Tausūg people

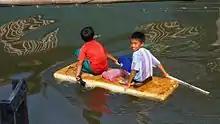
Tausūg refugee children on the water.

The Tausūg in Sulu fought against the Japanese occupation of Mindanao and Sulu during World War II and eventually drove them out. The Commonwealth sought to end the privileges the Muslims had been enjoying under the earlier American administration. Muslim exemptions from some national laws, as expressed in the administrative code for Mindanao, and the Muslim right to use their traditional Islamic courts, as expressed in the Moro Board, were ended. It was unlikely that the Muslims, who have had a longer cultural history as Muslims than the Filipinos as Christians, would surrender their identity. This incident contributed to the rise of various separatist movements – the Muslim Independence Movement (MIM), Ansar El-Islam, and Union of Islamic Forces and Organizations (Che Man 1990:74–75).Founders of the Ansarul Islam were Capt.Kalingalan Caluang, Rashid Lucman, Salipada Pendatun, Domocao Alonto, Hamid Kamlian, Udtog Matalam, Atty. Macapantun Abbas Jr.In 1969, the Moro National Liberation Front (MNLF) was founded on the concept of a Bangsa Moro Republic by a group of educated young Muslims.The Chief Minister of Sabah by then was Tun Mustapha, he was like a brother and had good relations with Kalingalan “Apuh Inggal” Caluang. Through Tun Mustapha's help, the first fighters of MNLF(Like Al Hussein Caluang) were trained in Sabah after staying in Luuk, Sulu(which is now Kalingalan Caluang). Nur Misuari became a part of the Ansarul Islam because of his good reputation as a UP professor. After the training of these first MNLF fighters, Yahya Caluang(Son of Kalingalan “Apuh Inggal” Caluang) was asked by Kalingalan “Apuh Inggal” Caluang to fetch the MNLF fighters in Sabah. When Yahya Caluang arrived, Nur Misuari took over and declared himself Leader of the MNLF. Nur Misuari eventually asked forgiveness to Kalingalan “Apuh Inggal” Caluang and Apuh Inggal forgive him.